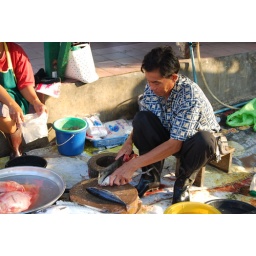
Preparing fish for sale on the street in a local suburb in Bangkok.